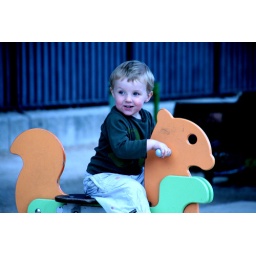
Me taking a secret photo shoot of a cute french boy in the gardens by Notre Dame...